Frank Gray Griswold

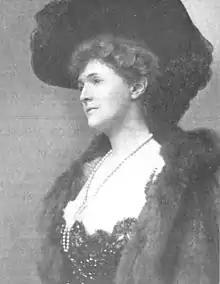
Griswold's wife, Josephine (née Houghteling) Canfield Griswold.

In 1907, 53 year-old Griswold was married to noted beauty, Josephine (née Houghteling) Canfield (1864–1937) at St. Andrews Church in Westminster, London in a small wedding that was attended by U.S. Ambassador Whitelaw Reid. She was the daughter of William DeZeng Houghteling and Marcia Elizabeth (née Stockbridge) Houghteling and the sister of James Lawrence Houghteling, who founded the Episcopal Brotherhood of St. Andrew. Josephine had been widowed in 1904 following the death of her first husband, wealthy engineer and yachtsman Augustus Cass Canfield, who was a grandson of Presidential candidate Lewis Cass. Josephine was the mother of three, including Cass Canfield, the publishing executive who was the longtime president and chairman of Harper & Brothers, later Harper & Row.